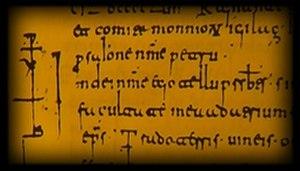
L'espagnol est une langue romane apparue autour des VIIIᵉ siècle et IXᵉ siècle et issue du latin vulgaire parlé dans la région cantabrique après le déclin de l'Empire romain.
Les Cartulaires de Valpuesta son une série de documents du XIIᵉ siècle, qui sont parfois des copies de documents plus anciens, dont certains remonteraient au IXᵉ siècle, même si l’authenticité fait parfois débat. Ils sont écrits en un latin très tardif, qui laisse transparaître quelques éléments linguistiques propres à un dialecte roman hispanique correspondant au castillan. Ces cartulaires sont cités, avec la Nodicia de Kesos, comme les documents les plus anciens témoignant de la naissance de la langue castillane, antérieurement même aux Glosas Emilianenses.